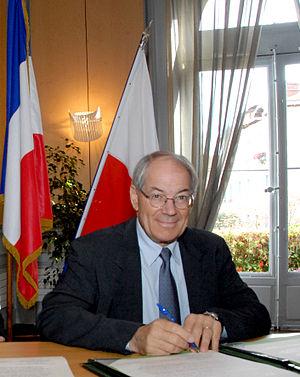
Jean-Michel Bertrand, né le 6 juin 1943 à Baccarat et mort à 64 ans le 19 février 2008 à l'hôpital Saint-Louis de Paris, est un homme politique français.